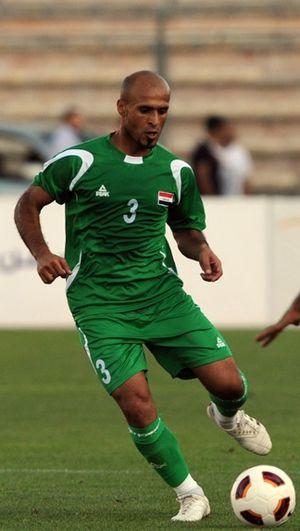
Bassim Abbas Gatea Al-Ogaili est un footballeur international irakien né le 1ᵉʳ juillet 1982 qui évolue au poste de défenseur. Il a remporté la coupe d'Asie 2007 avec sa sélection. Il joue actuellement au Konyaspor dans le championnat turc.